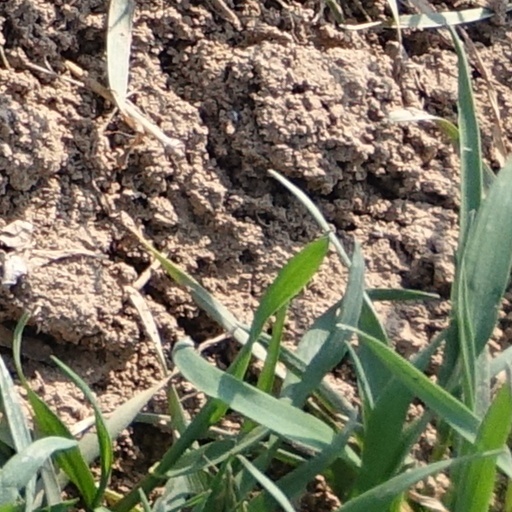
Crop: wheat